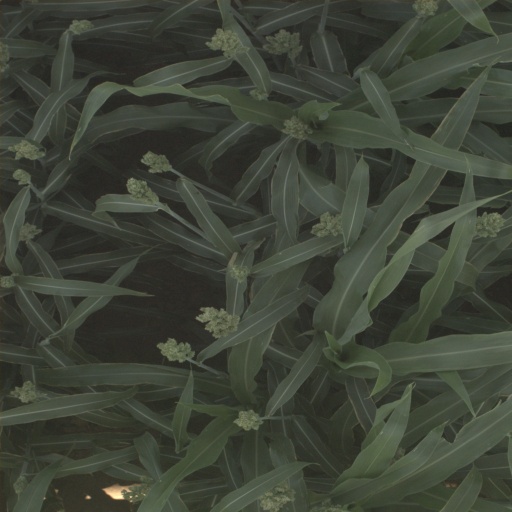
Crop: sorghum